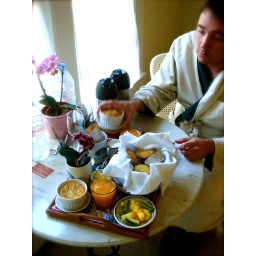
Mendocino, California. Orange &amp;amp; grapefruit juice. Pineapple, kiwi &amp;amp; orange in mint syrup. Colorado chile casserole. Blueberry, lemon corn muffins